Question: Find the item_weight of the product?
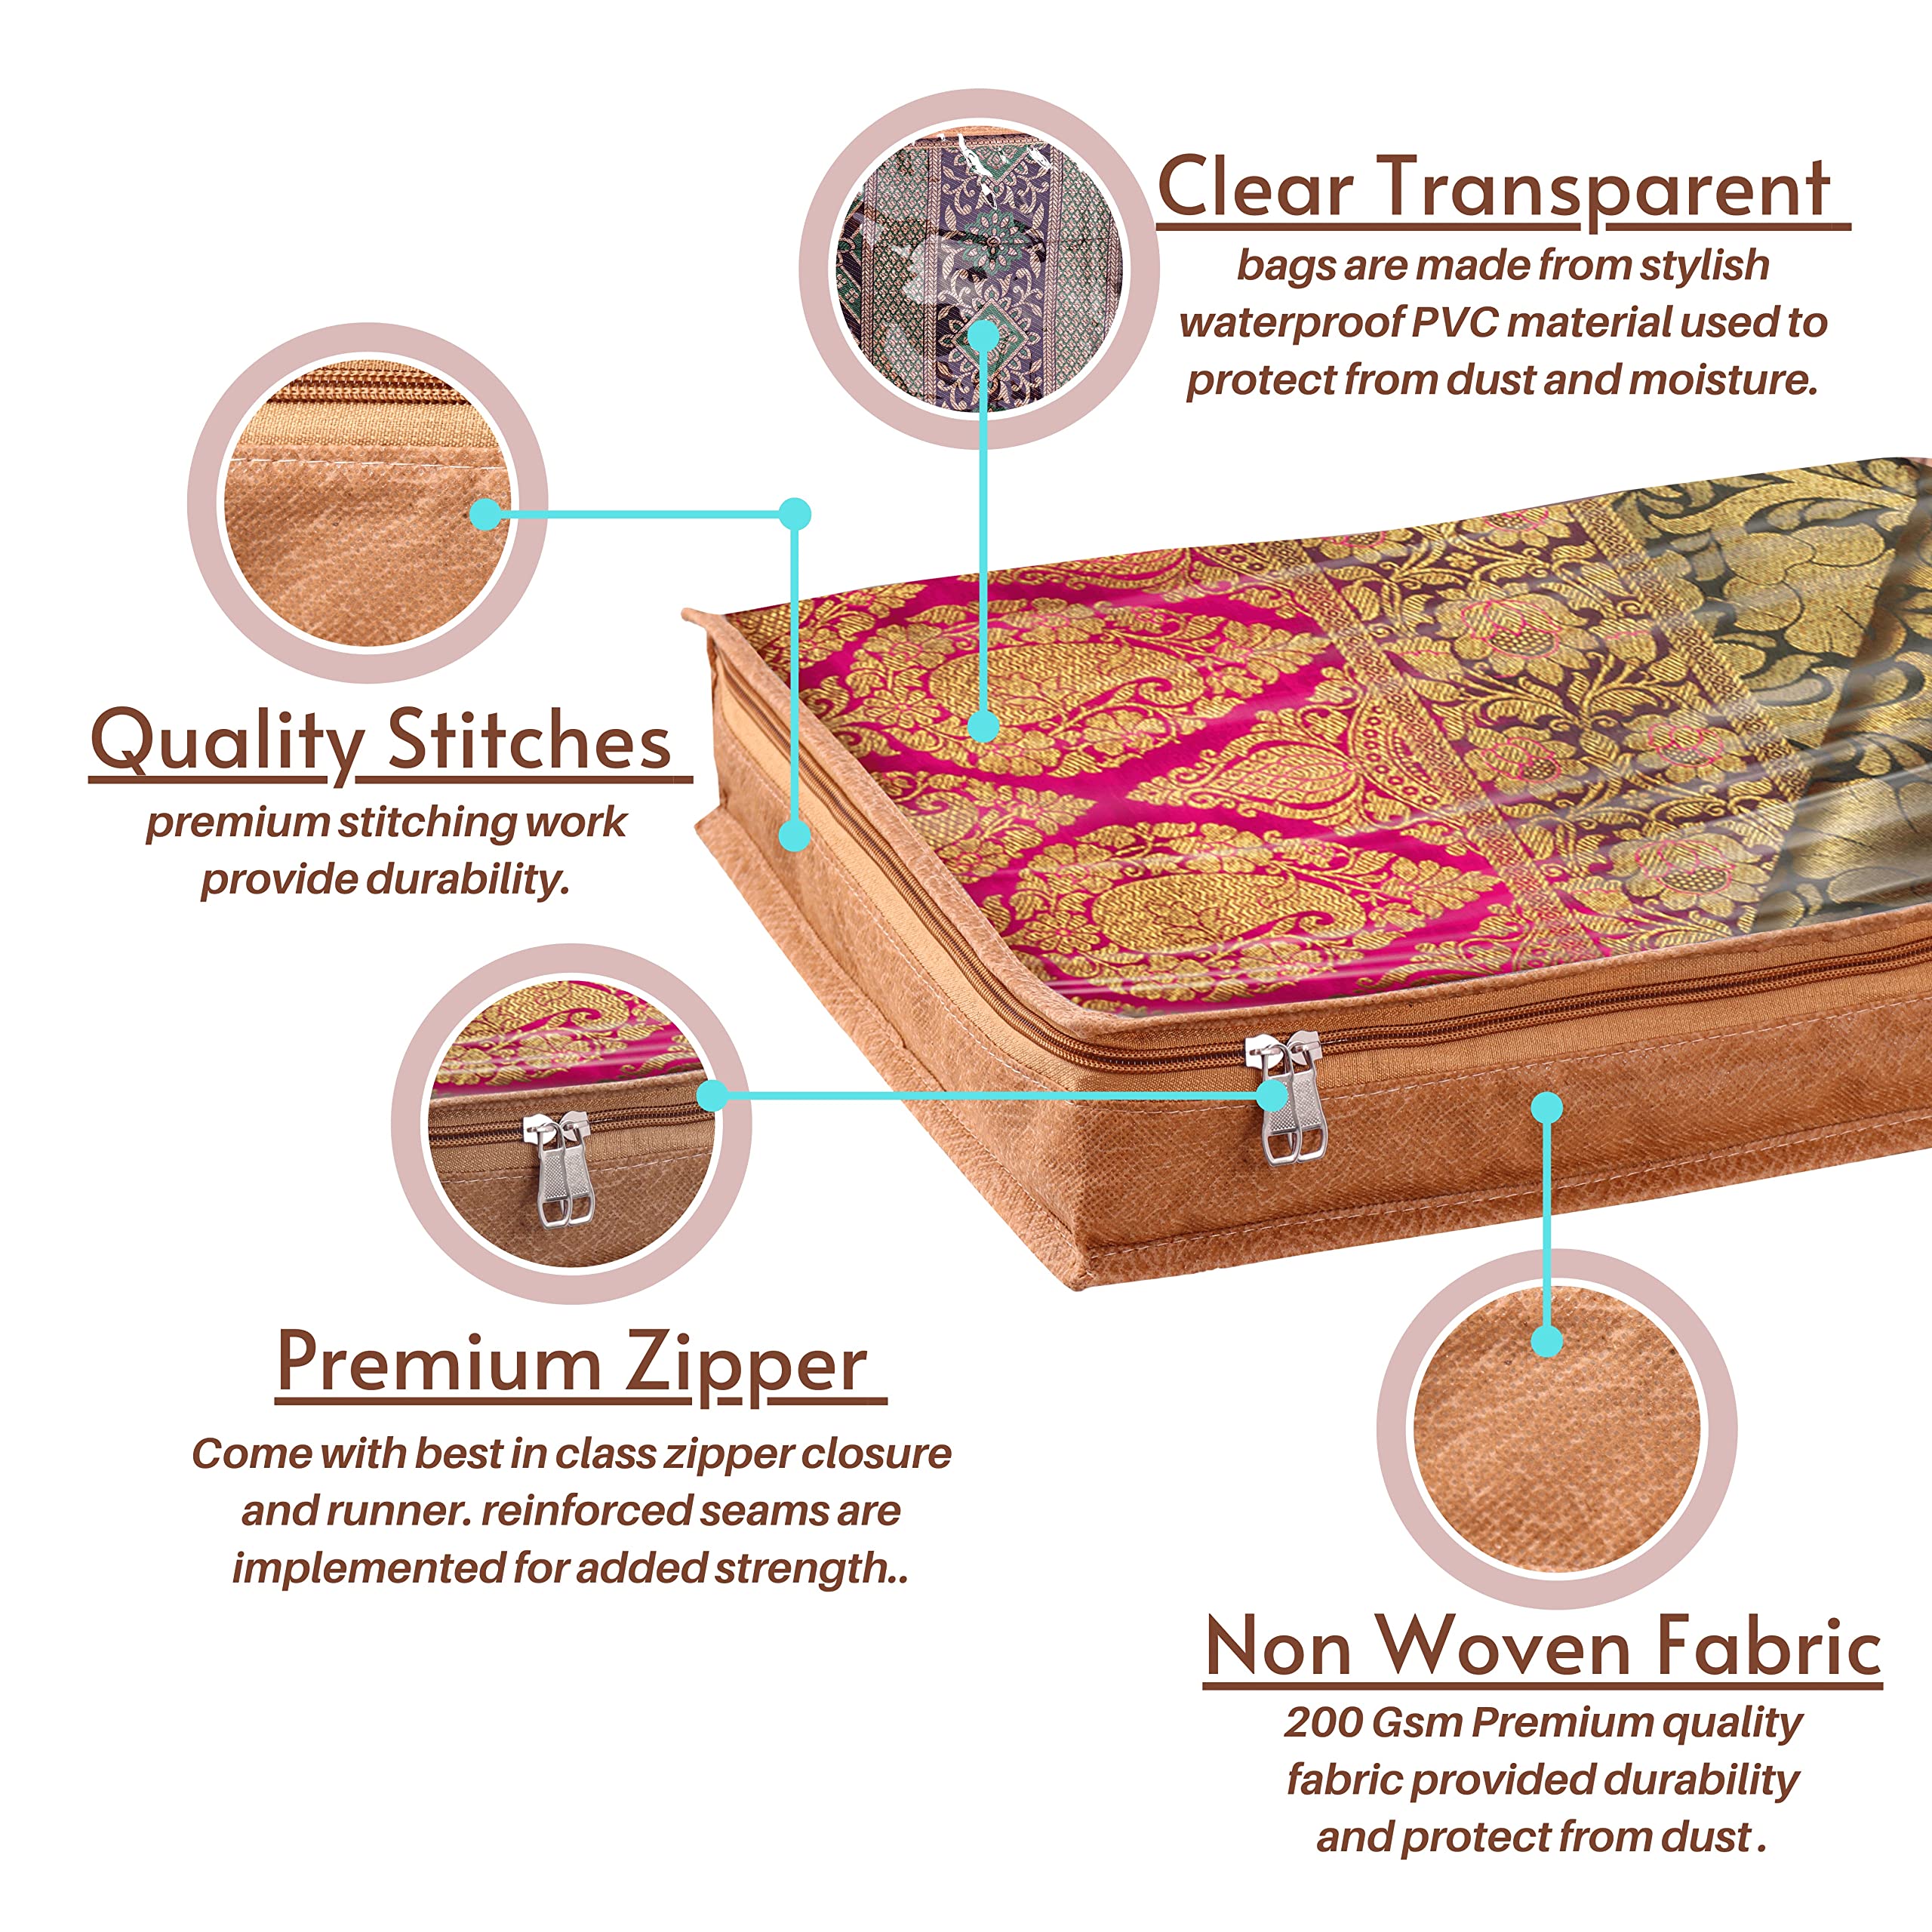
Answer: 200.0 gram